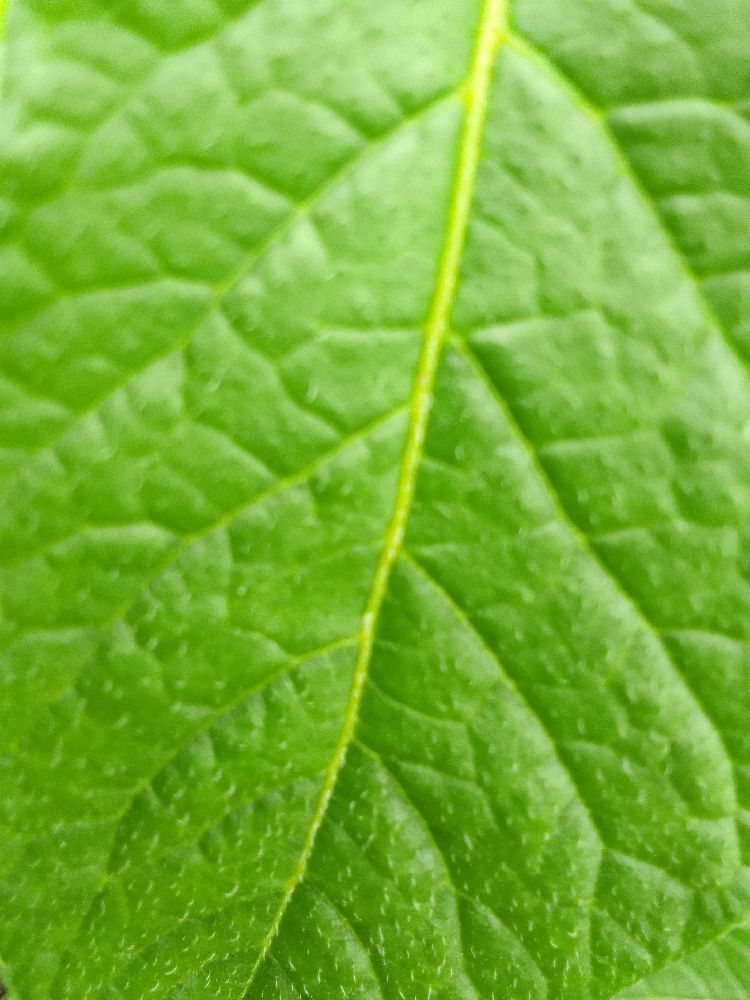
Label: Healthy